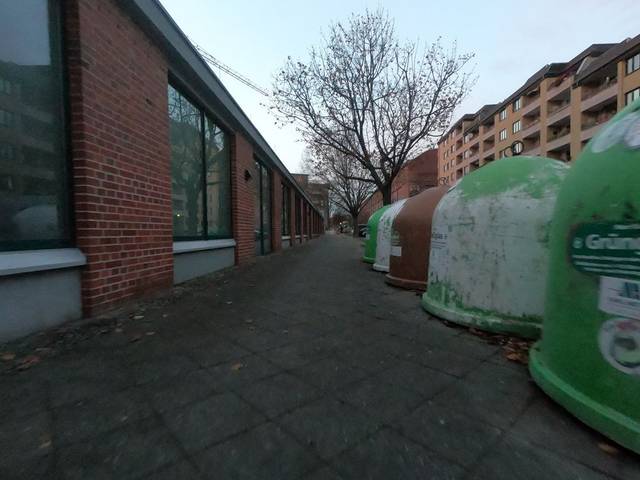
Region: Germany
Coordinates: 52.539, 13.385